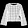
Label: Pullover